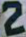
Number: 2